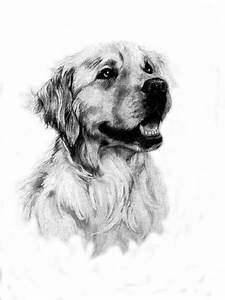
Label: dog